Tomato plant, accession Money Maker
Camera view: tilt-top (135 deg); turntable rotation: 270 degrees
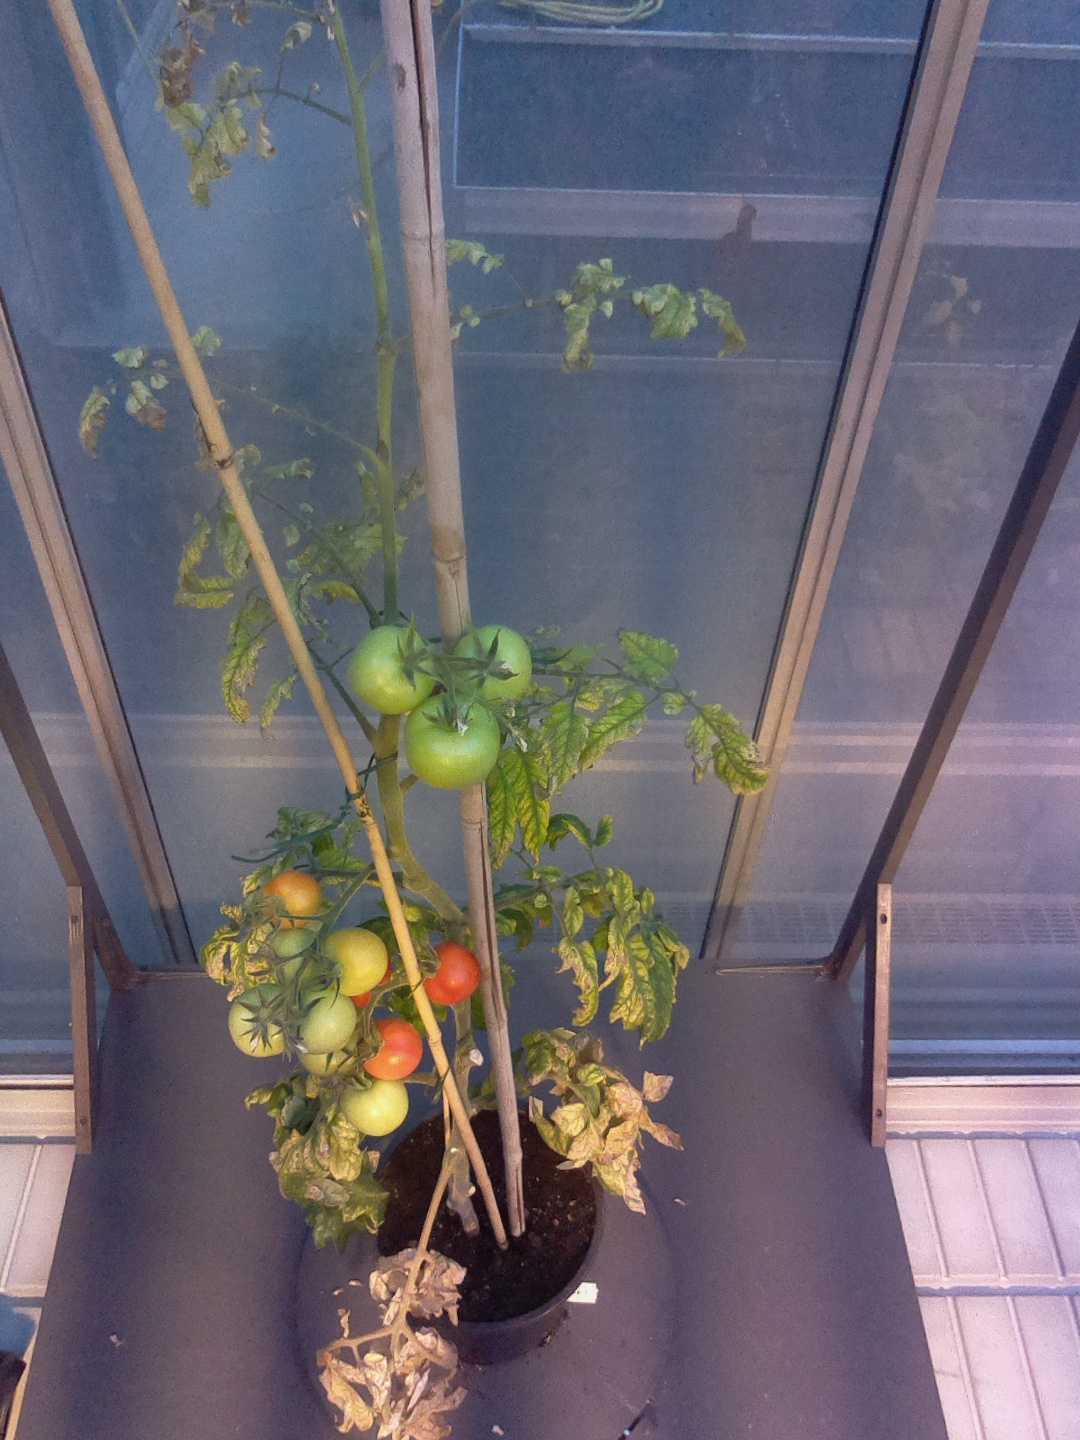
BBCH growth stage 84: 40%-50% of fruits show typical fully ripe color